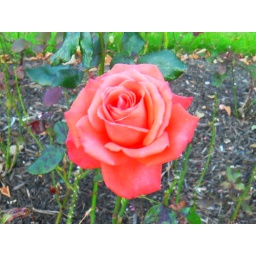
red rose in a field of thorns